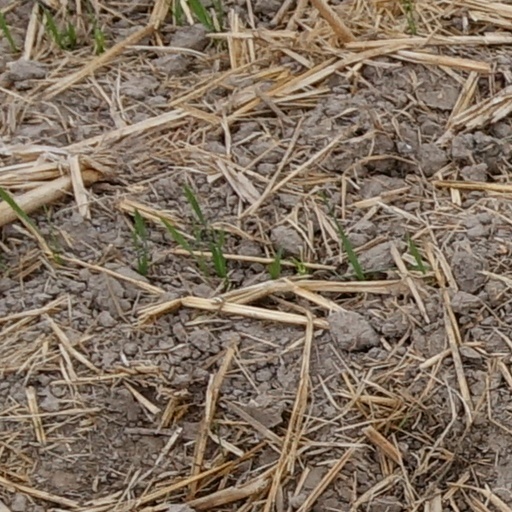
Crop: wheat